Trotskyism

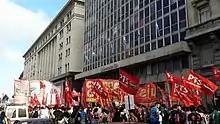
Workers' Left Front in Argentina in December 2017

In "The Stalin School of Falsification", Trotsky argues that what he calls the "legend of Trotskyism" was formulated by Grigory Zinoviev and Lev Kamenev in collaboration with Stalin in 1924 in response to the criticisms Trotsky raised of Politburo policy. Orlando Figes argues: "The urge to silence Trotsky, and all criticism of the Politburo, was in itself a crucial factor in Stalin's rise to power".